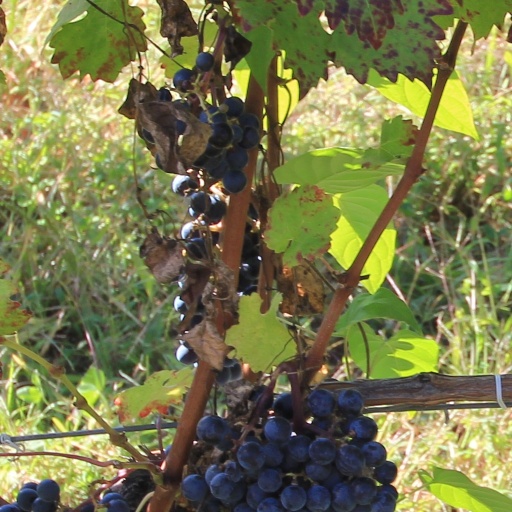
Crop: grape